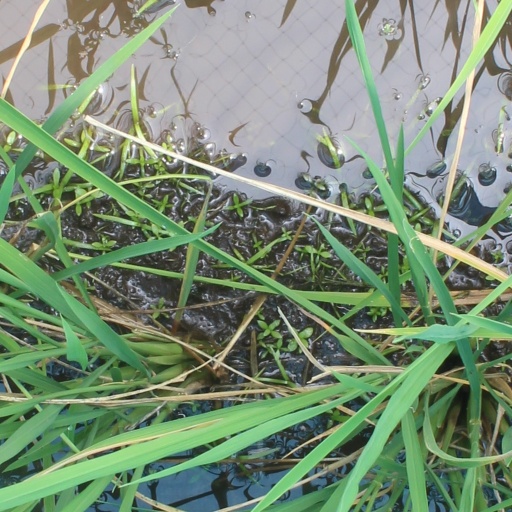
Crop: rice